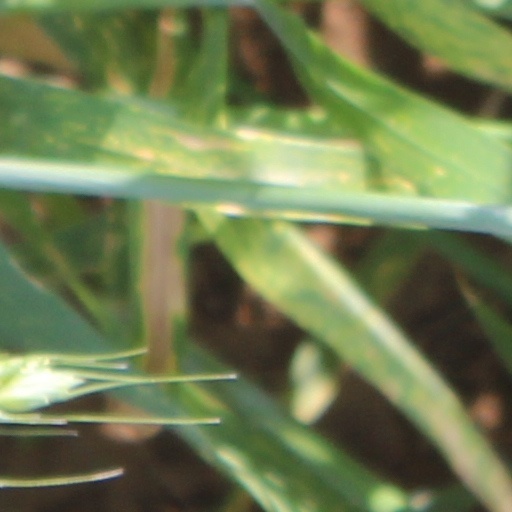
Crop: wheat